Cladonia subcervicornis

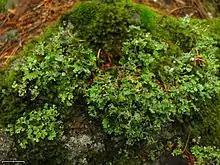
"Cladonia macrophyllodes" is a potential lookalike

"Cladonia subcervicornis" is characterised by both a and (podetia), with the primary thallus being dominant and considerably well-developed. The persistent primary thallus is , consisting of small, scale-like structures. The squamules, which measure 6–10 mm by 2–5 mm, grow erectly and coalesce into cushion-like formations. Their margins are divided into finger-like lobes and have a greyish-green to bluish colouration on their upper surface, contrasting with a white underside. The base of the squamules is blackened, sometimes extending almost to their middle, and their surface has a very fine, cobweb-like texture.